Owen Tudor Boyd

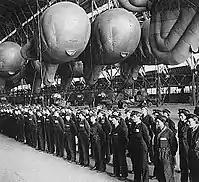
Women's Auxiliary Air Force barrage balloon crews at RAF Cardington.

In 1938, as an air vice marshal, Boyd became commander-in-chief RAF Balloon Command. On 1 December 1940, he was replaced by Air Marshal Sir Leslie Gossage at RAF Balloon Command. Boyd was then promoted to air marshal and appointed deputy to the air officer commanding-in-chief (AOC-in-C) Middle East.